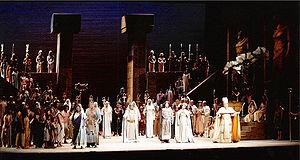
Le grand opéra est un genre d'opéra du XIXᵉ siècle, généralement en quatre ou cinq actes, caractérisé par une distribution et un orchestre de grande envergure, de prodigieux décors et de spectaculaires effets de scène, basé sur une intrigue tirée d'un événement historique dramatique. Le terme s'applique plus particulièrement à de tels ouvrages montés à l'Opéra de Paris de la fin des années 1820 jusqu'aux alentours de 1870. Il a aussi été employé pour désigner la salle d'opéra de Paris, à savoir successivement l'opéra Le Peletier et l'opéra Garnier. Il est également utilisé familièrement à l'égard d'ouvrages plus récents ou même d'œuvres contemporaines françaises, allemandes, italiennes ou d'autres pays européens aux proportions monumentales.